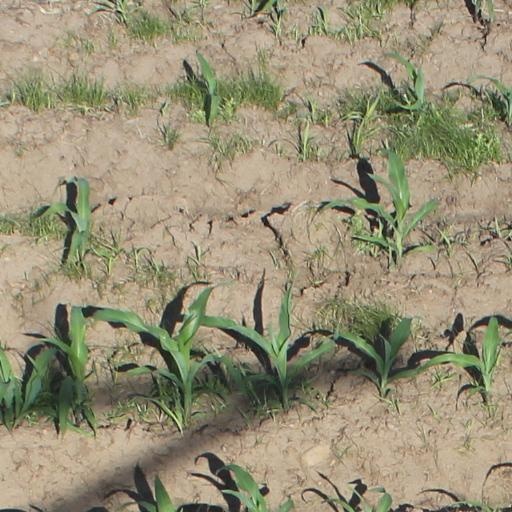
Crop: maize; corn